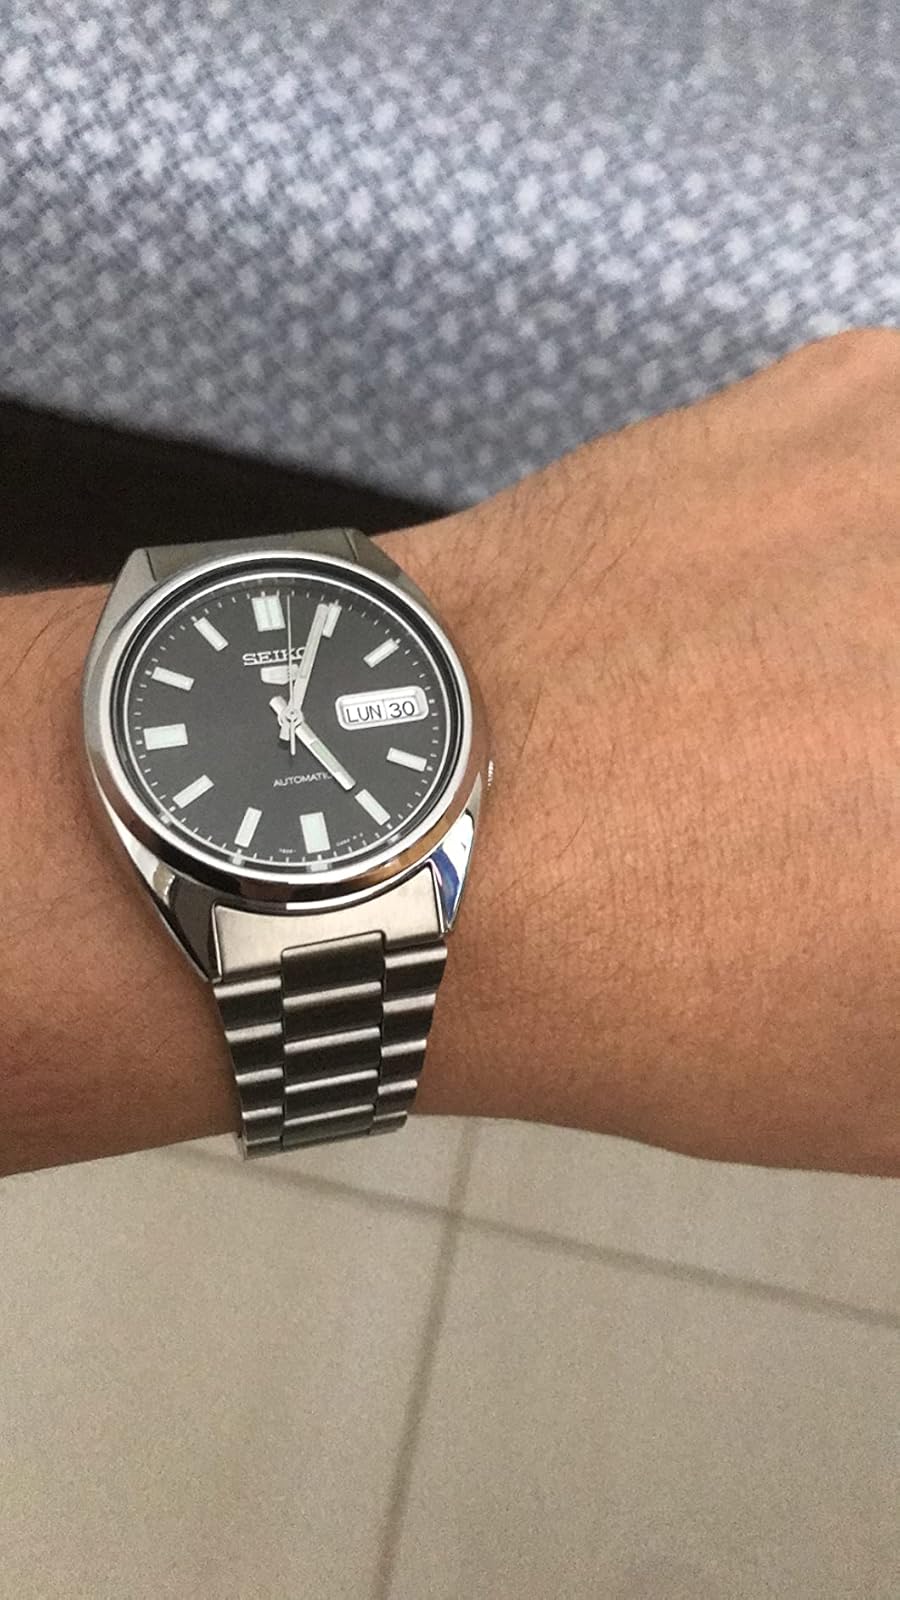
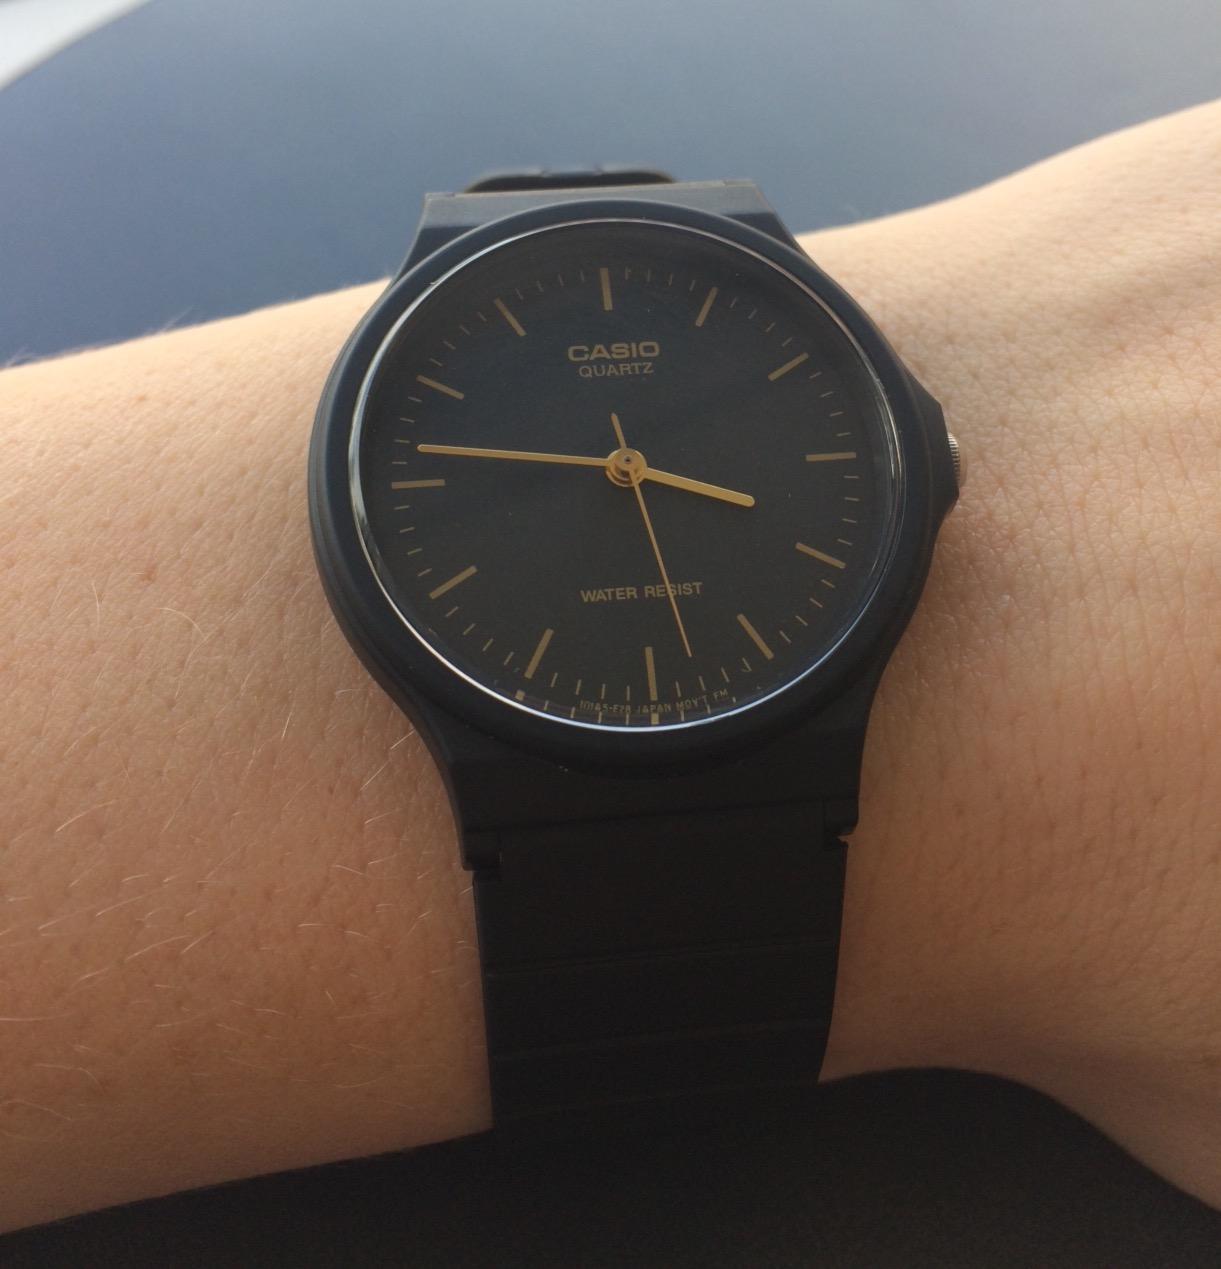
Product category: accessories_watch
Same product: no